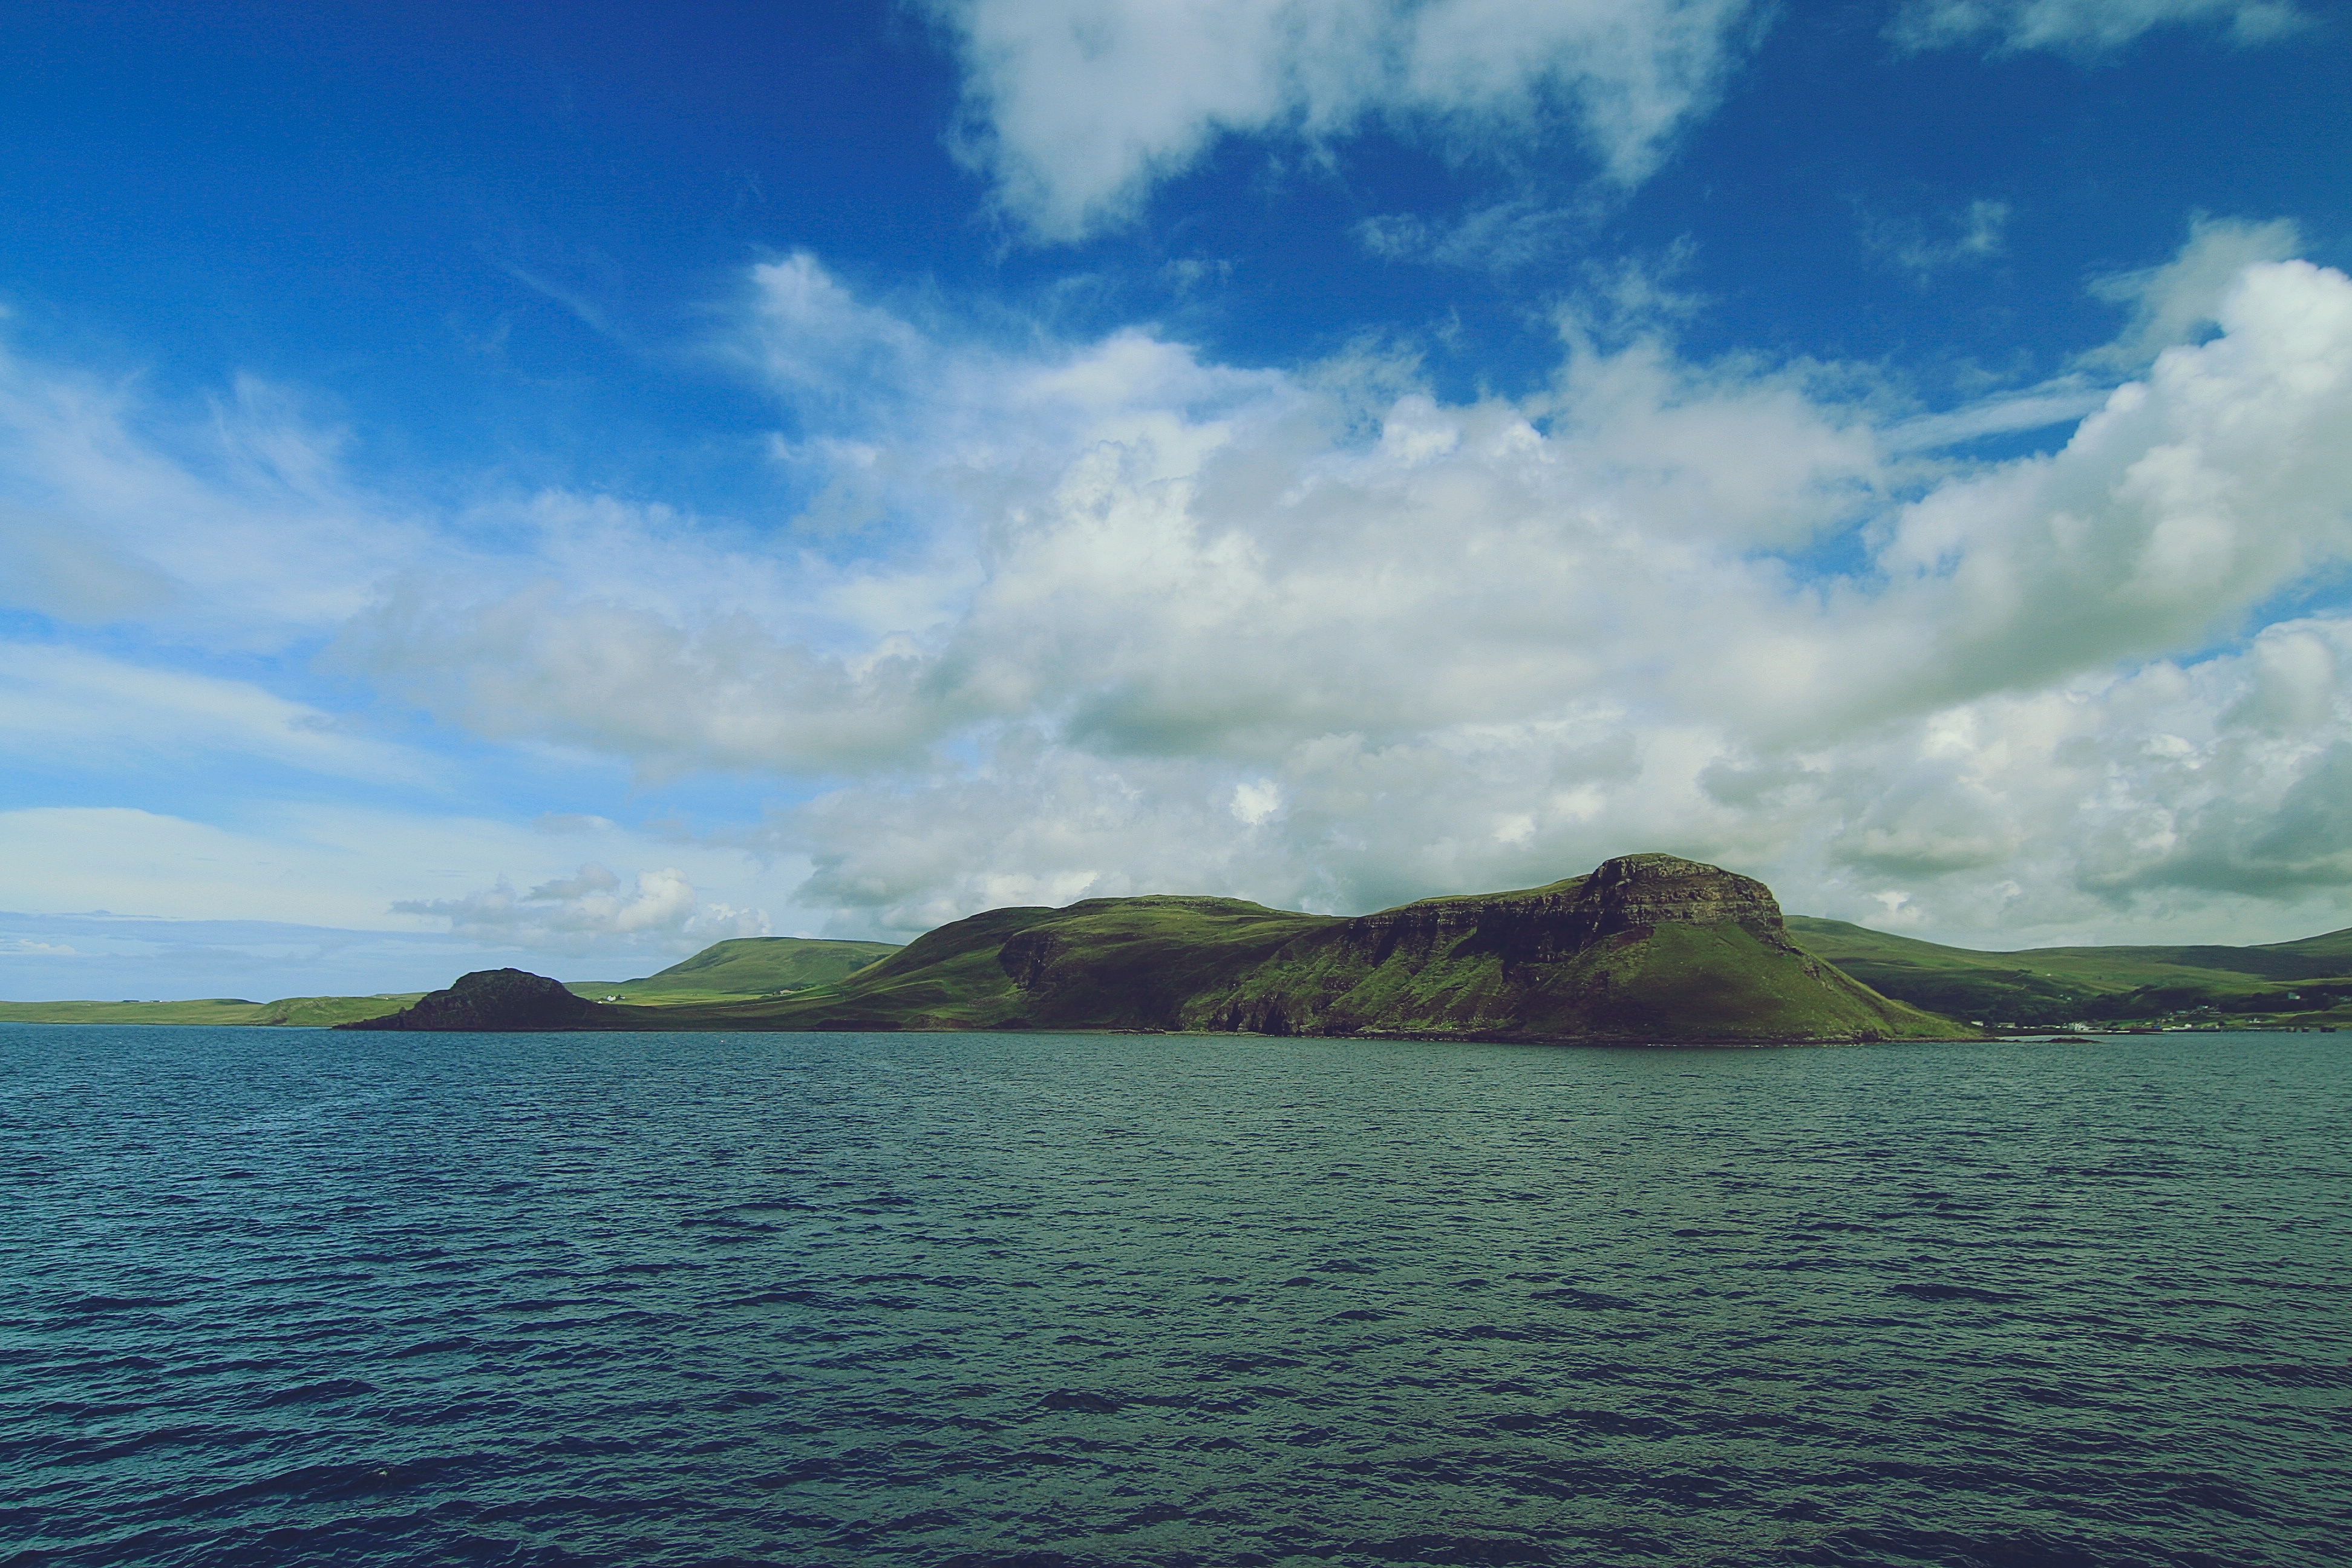
sea, coast, water, nature, ocean, horizon, cloud, sky, shore, lake, cove, inlet, bay, island, fjord, terrain, body of water, archipelago, loch, cape, islet, landform, geographical feature